Magnalia Christi Americana

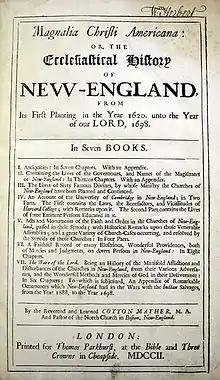
Title page of the book

Magnalia Christi Americana (roughly, "The Glorious Works of Christ in America") is a book published in 1702 by the puritan minister Cotton Mather (1663–1728). Its title is in Latin, but its subtitle is in English: "The Ecclesiastical History of New England from Its First Planting in 1620, until the Year of Our Lord 1698". It was generally written in English and printed in London "for Thomas Parkhurst, at the Bible and Three Crowns, Cheapside."